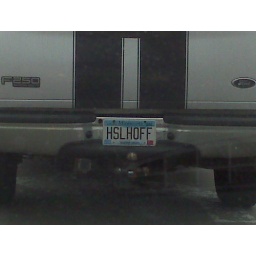
Someone who works in my building had this license plate on his truck.